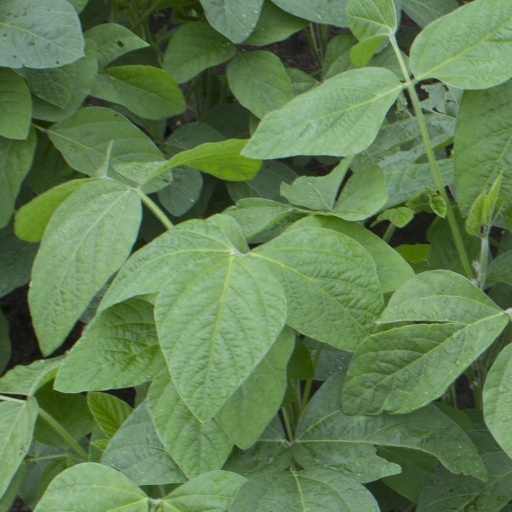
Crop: soybean